Maltese International Trade Fair Grounds

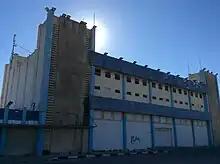
The former Trade Fair Grounds in 2017

The Trade Fair Grounds, also known as the Trade Fairs and Exhibition Centre, is a former fairground in Naxxar, Malta. It hosted various exhibitions and fairs throughout the year, but was mostly known for being the venue for the annual Malta Trade Fair. Prior to the construction of the trade fair complex, the area had been part of the gardens of Palazzo Parisio.